2022 Samarkand SCO summit

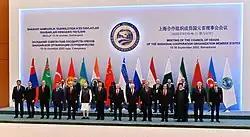
Group photo of the summit

The 2022 SCO summit was the 22nd annual summit of heads of state of the Shanghai Cooperation Organisation held between 15 and 16 September 2022 in Samarkand, Uzbekistan.